Selfie

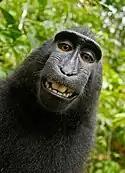
"Monkey selfie" of a macaque who had picked up a camera

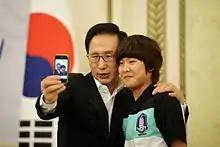
South Korean president Lee Myung-bak and footballer Ji So-yun

In 2011, the Instagram photo-sharing and social networking service introduced auto filters, allowing users to easily alter their photos. Initially popular with young people, selfies gained wider popularity over time. Life and business coach Jennifer Lee, in January 2011, was the first person to coin "#Selfie" as a hashtag on Instagram. By the end of 2012, "Time" magazine considered selfie one of the "top 10 buzzwords" of that year; although selfies had existed long before, it was in 2012 that the term "really hit the big time". According to a 2013 survey, two-thirds of Australian women age 18–35 take selfies—the most common purpose for which is posting on Facebook. A poll commissioned by smartphone and camera maker Samsung in 2013 found that selfies made up 30% of the photos taken by people aged 18–24.